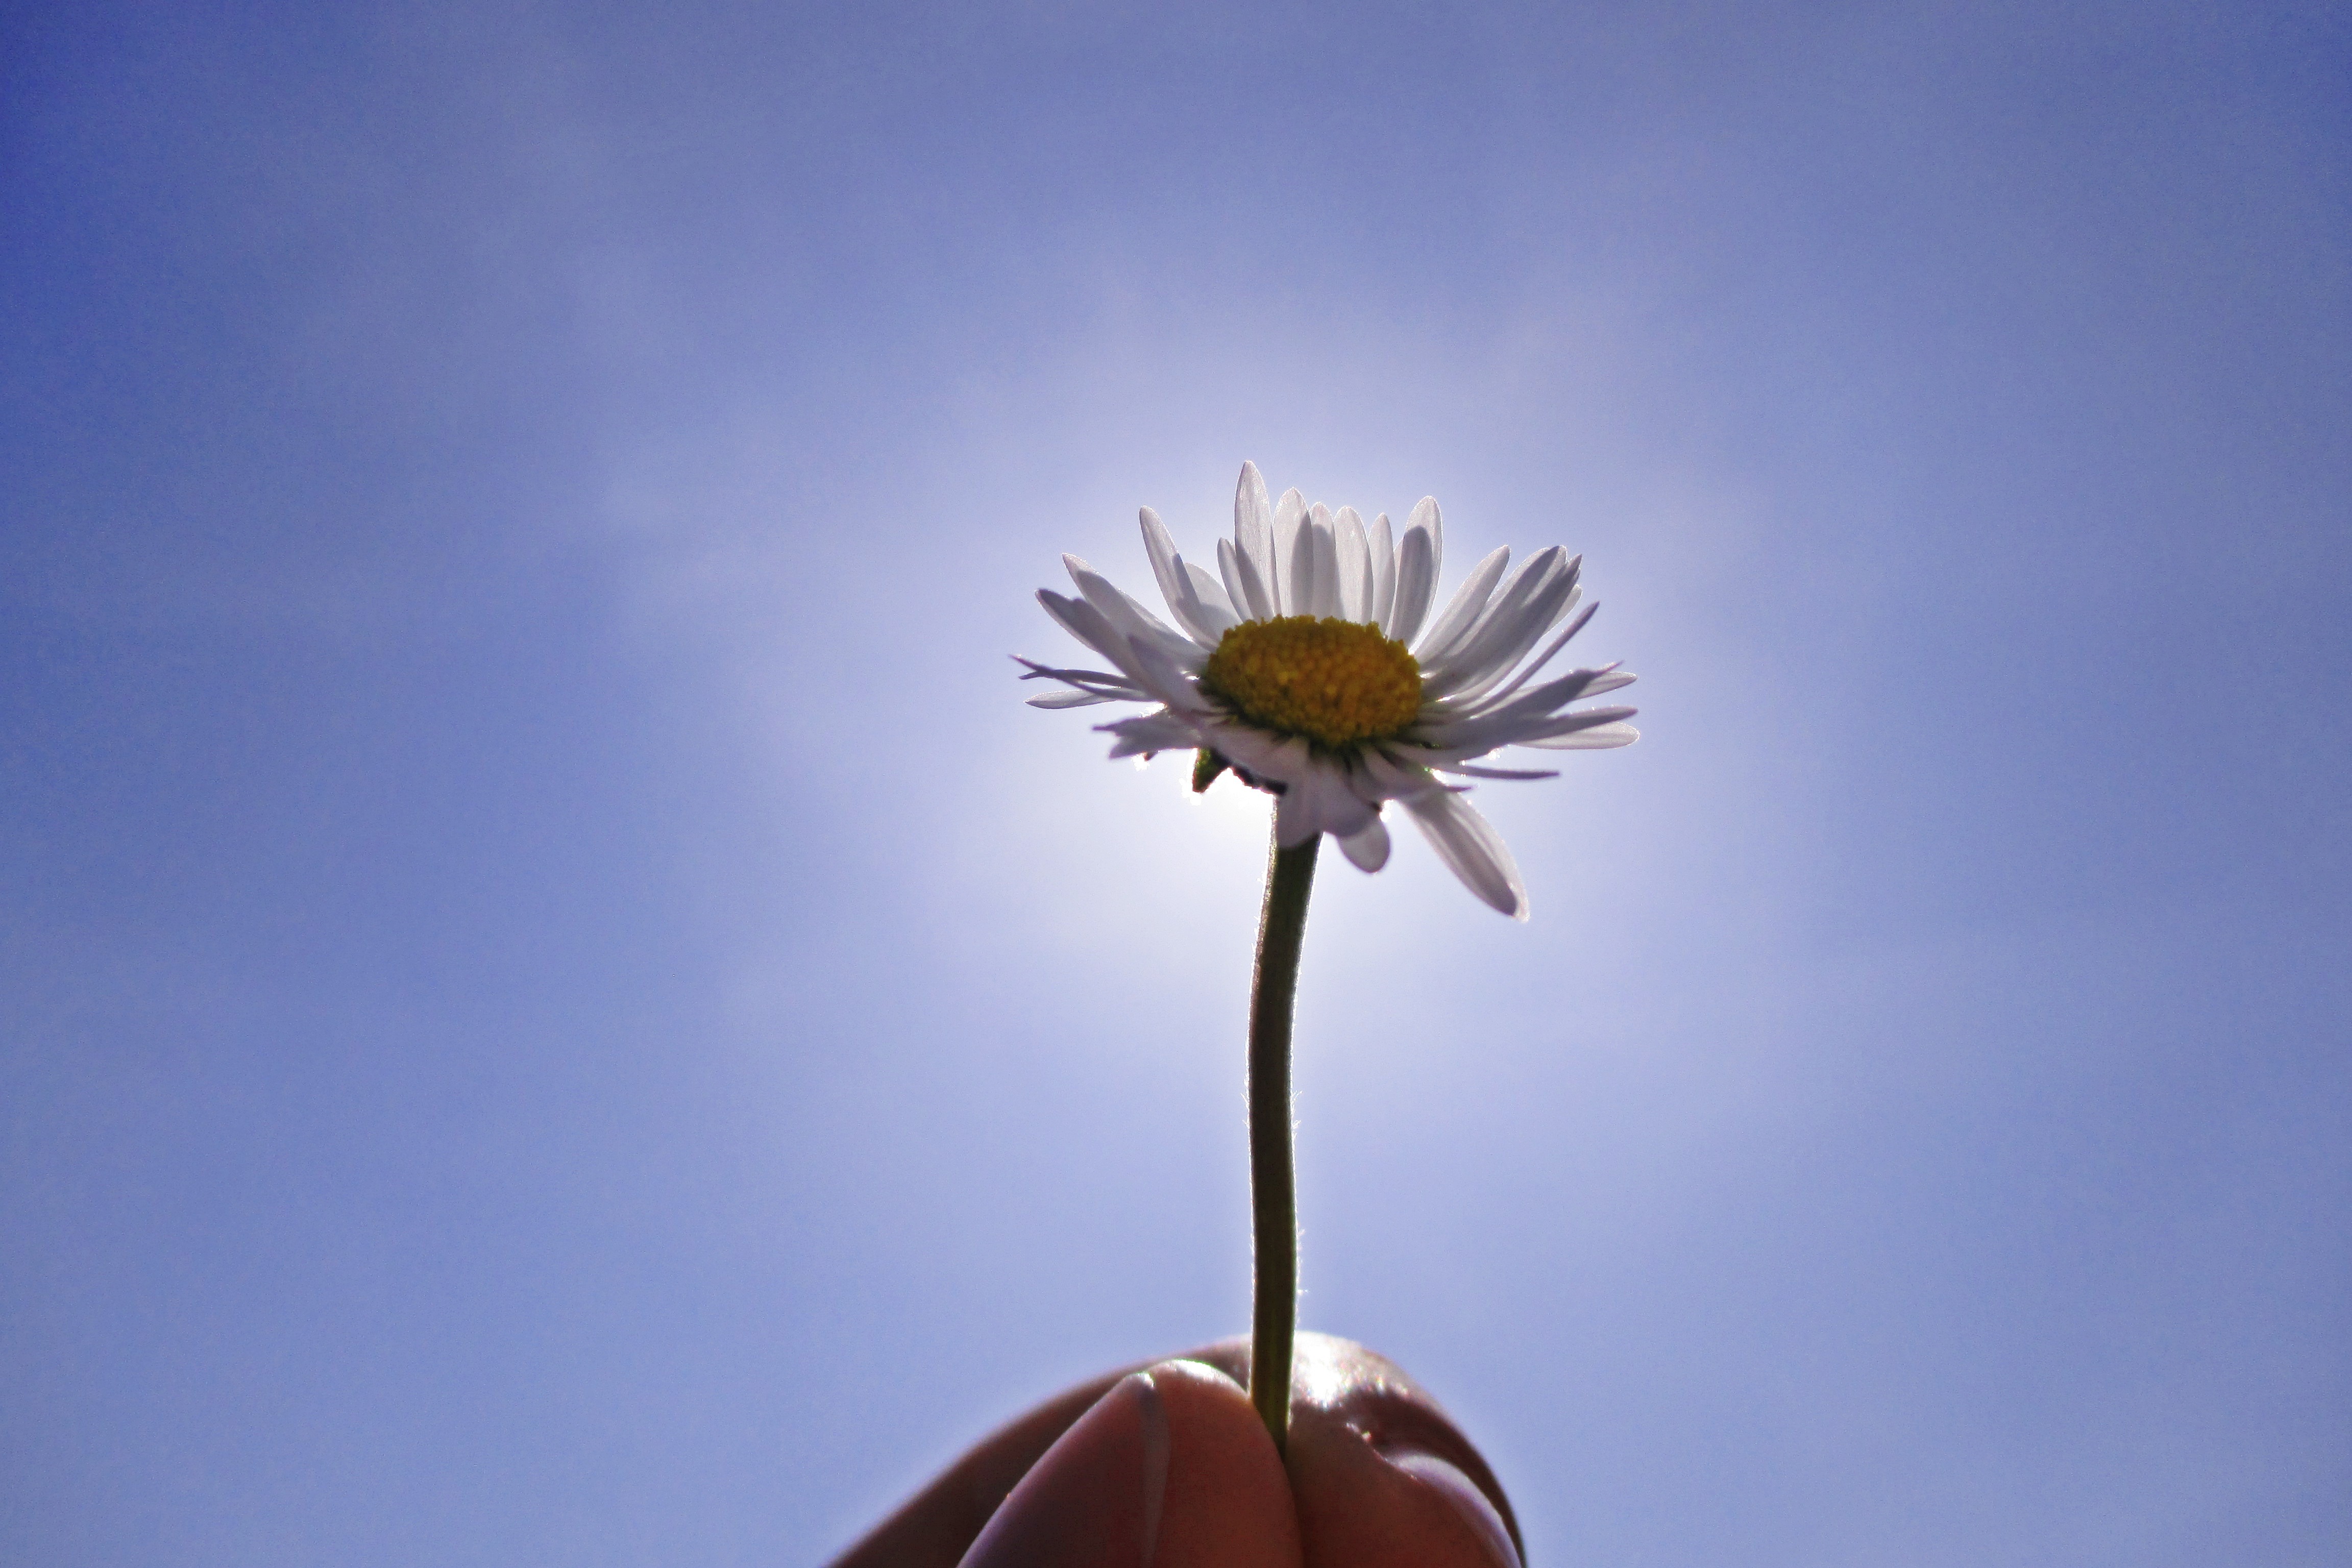
blossom, plant, sky, flower, petal, daisy, blue, lighting, flora, close up, macro photography, flowering plant, daisy family, land plant, arecales